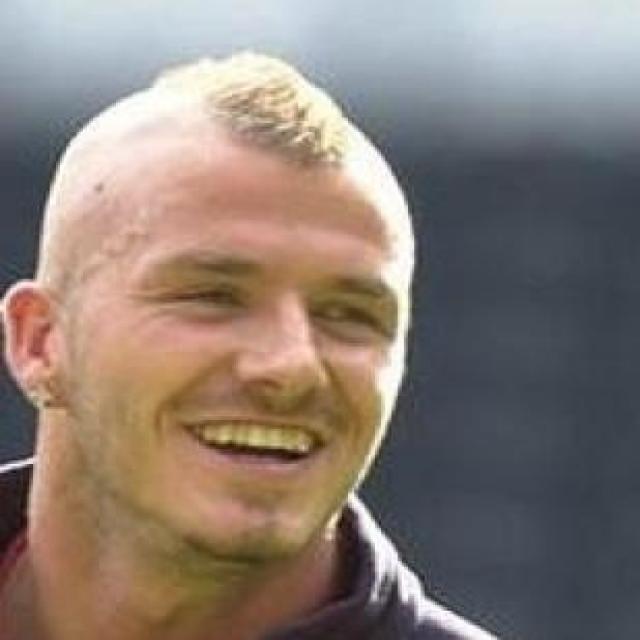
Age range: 21-44